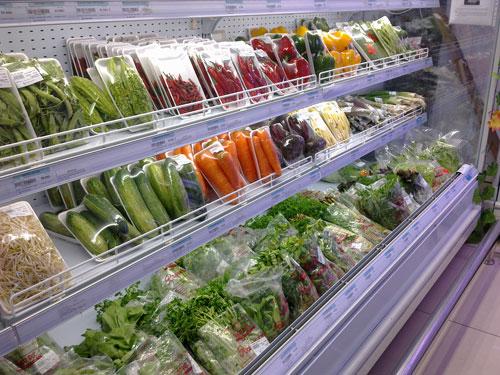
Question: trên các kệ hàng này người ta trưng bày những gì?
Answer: các loại rau củ quả